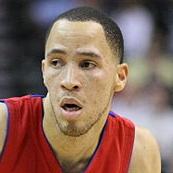
Age: 27